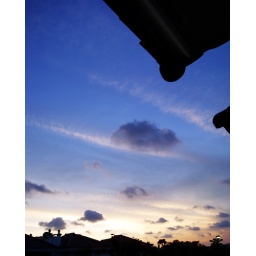
The evening view from the balcony of a house in Batam.